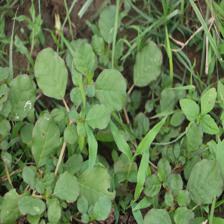
Label: BroadLeafWeed